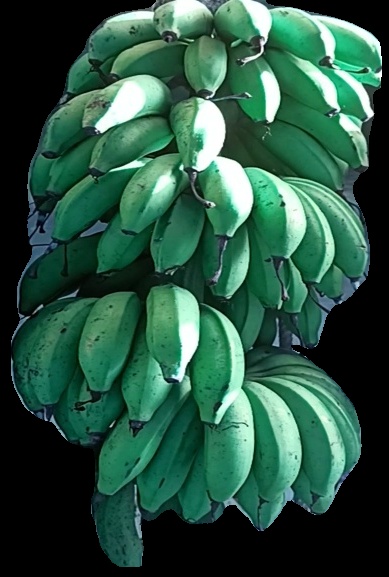
Variety: rasbale
Grade: grade2